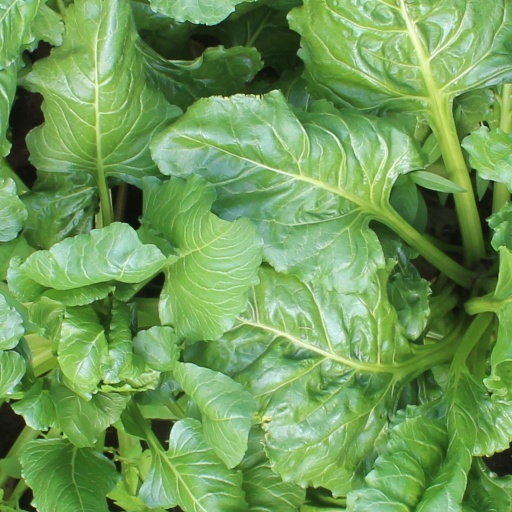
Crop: sugar beet